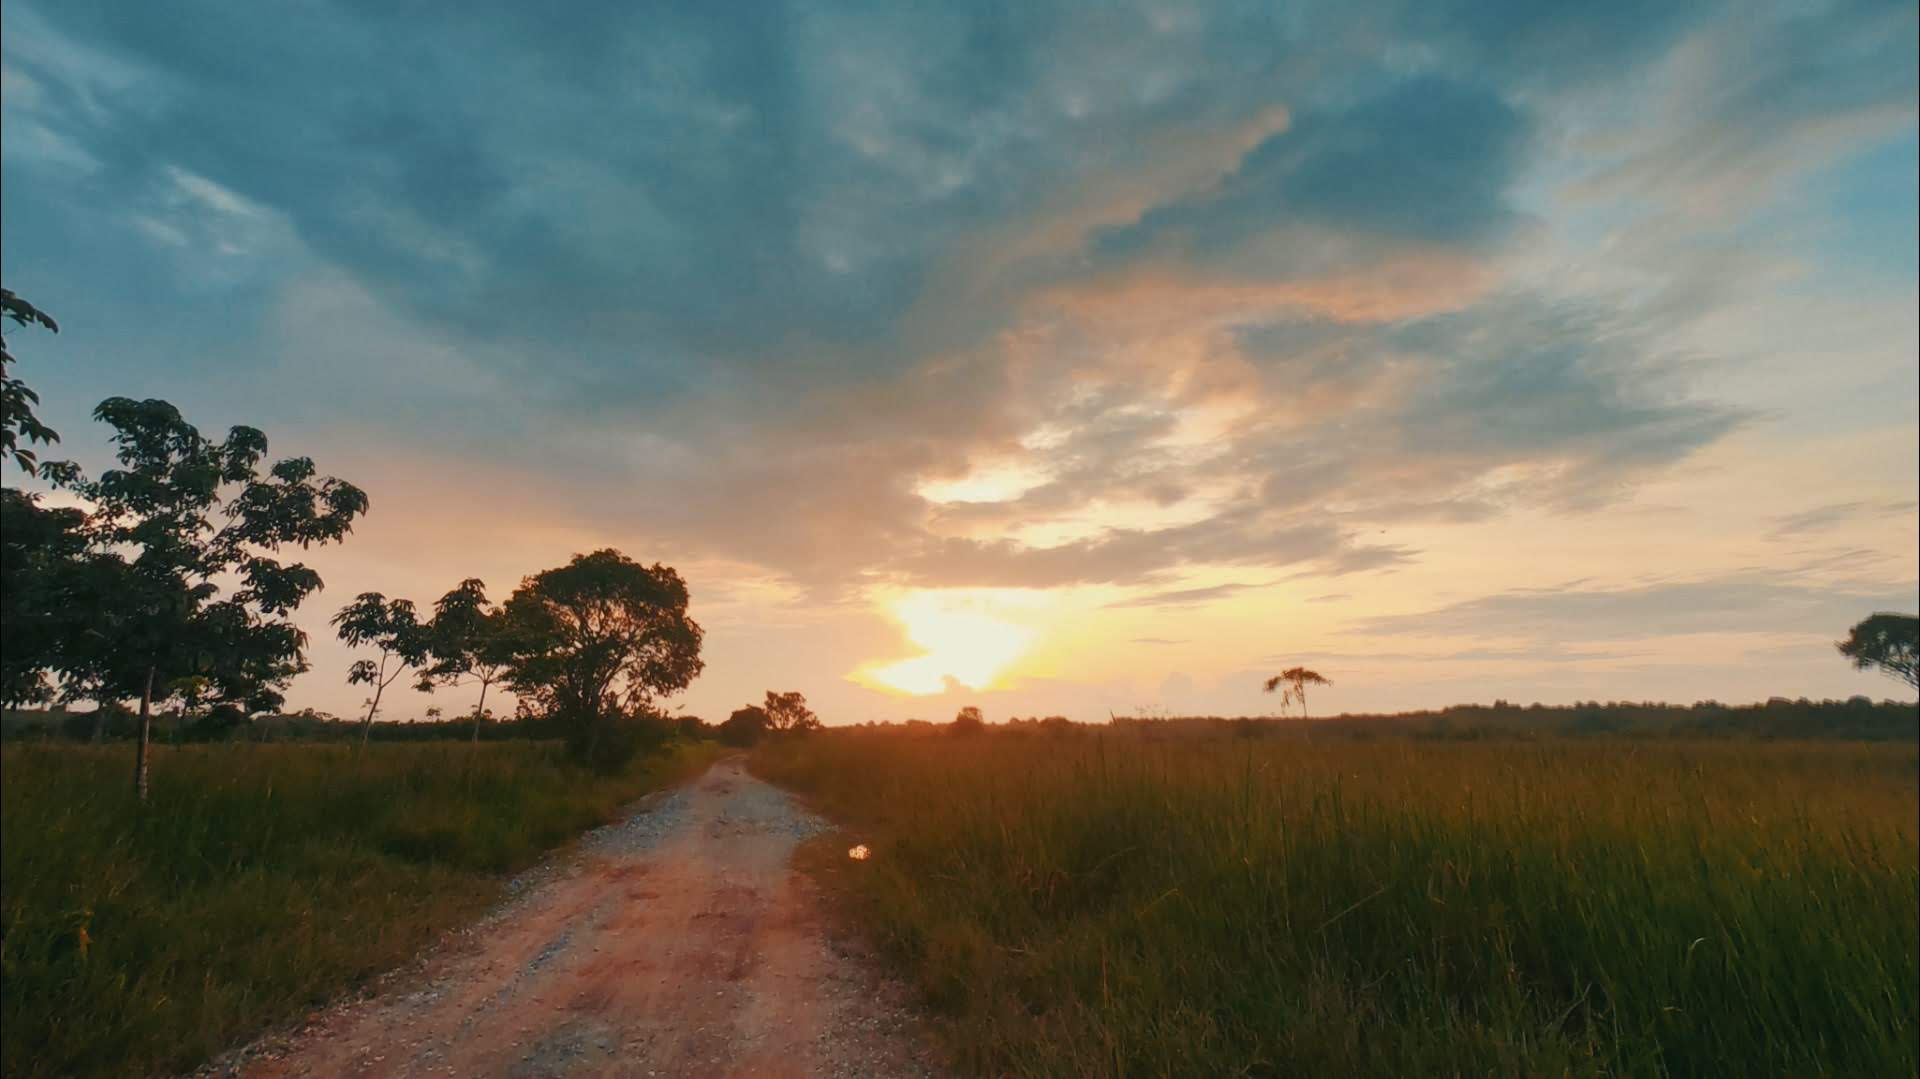
natural, sky, nature, cloud, natural landscape, horizon, natural environment, dirt road, evening, morning, atmospheric phenomenon, savanna, grassland, plain, ecoregion, dusk, daytime, prairie, sunrise, road, steppe, rural area, sunlight, sunset, atmosphere, tree, landscape, meadow, grass, afterglow, field, infrastructure, dawn, cumulus, meteorological phenomenon, wildlife, pasture